Alfonso de Cartagena

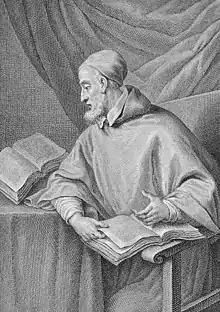
Alfonso de Cartagena.

Alfonso de Santa María de Cartagena (variants: "Alfonso de Carthagena", "Alonso de Cartagena"; 1384 in Burgos – 1456 in Villasandino) was a Jewish convert to Christianity, a Roman Catholic bishop, diplomat, historian and writer of pre-Renaissance Spain.